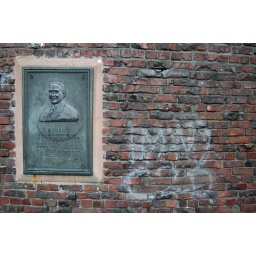
On the side of the water tower in Volunteer ParkDSC_0746